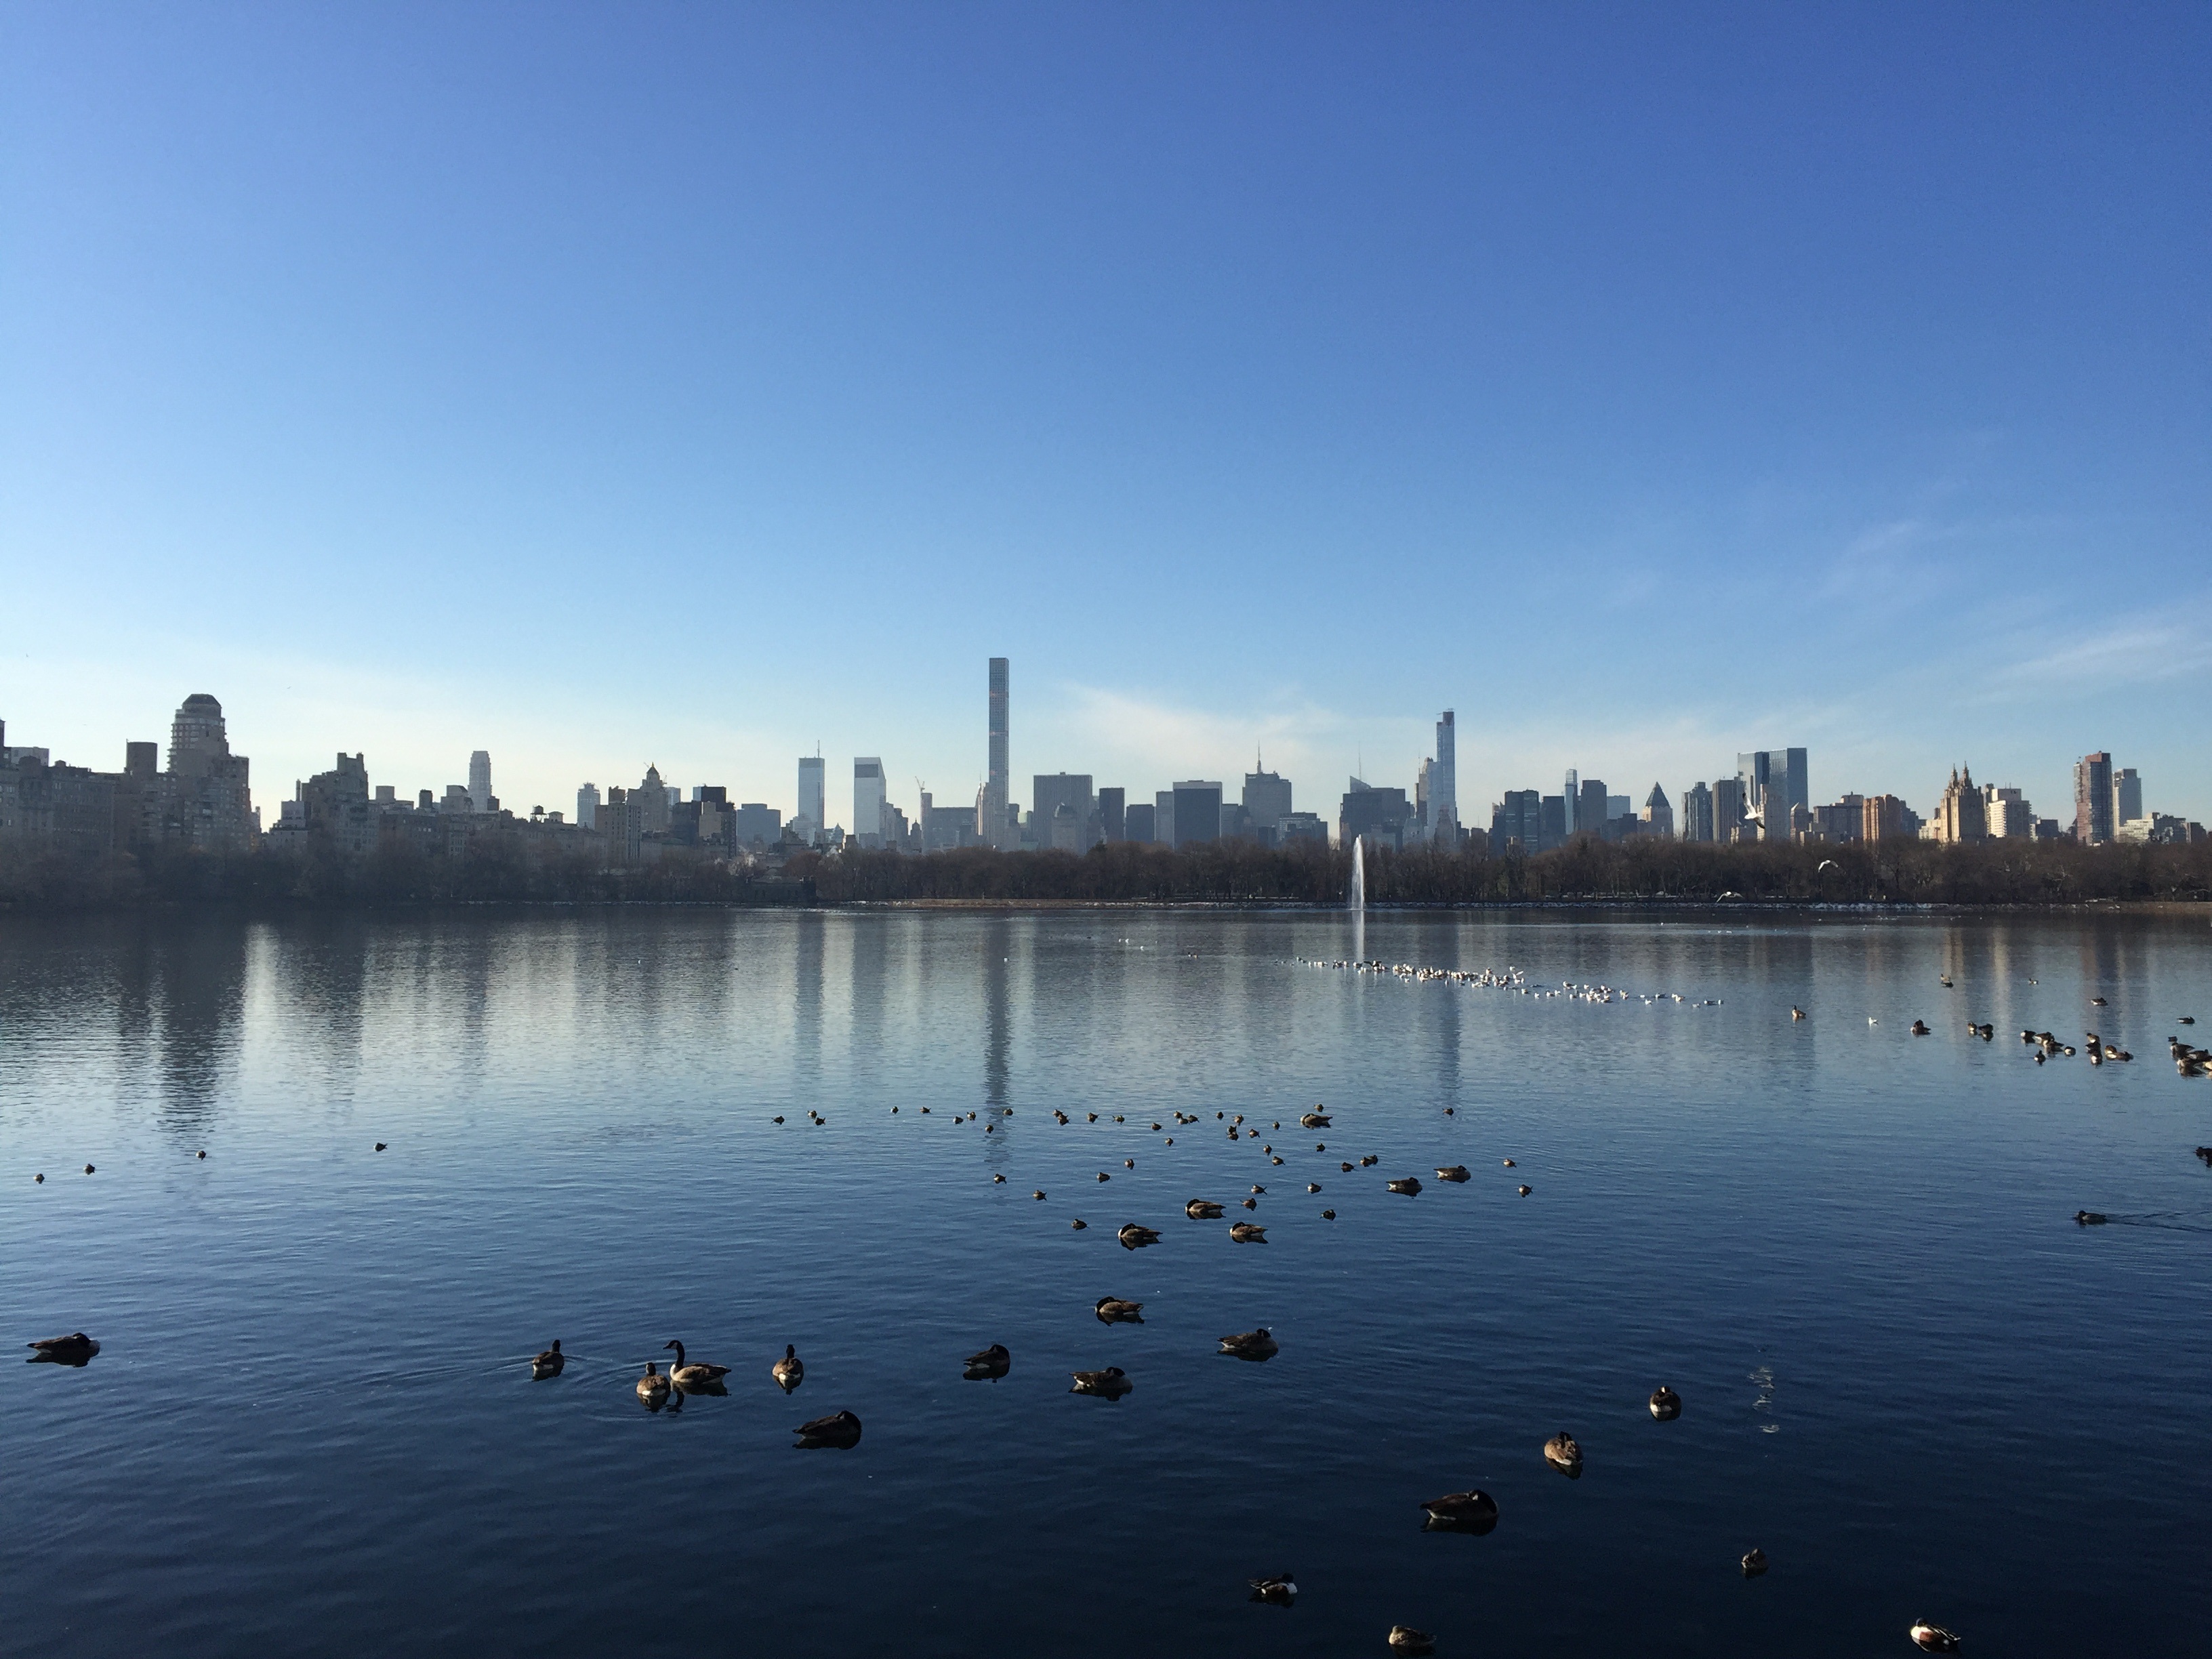
sea, water, horizon, cloud, sky, skyline, morning, lake, dawn, city, new york, cityscape, panorama, dusk, evening, reflection, atmospheric phenomenon